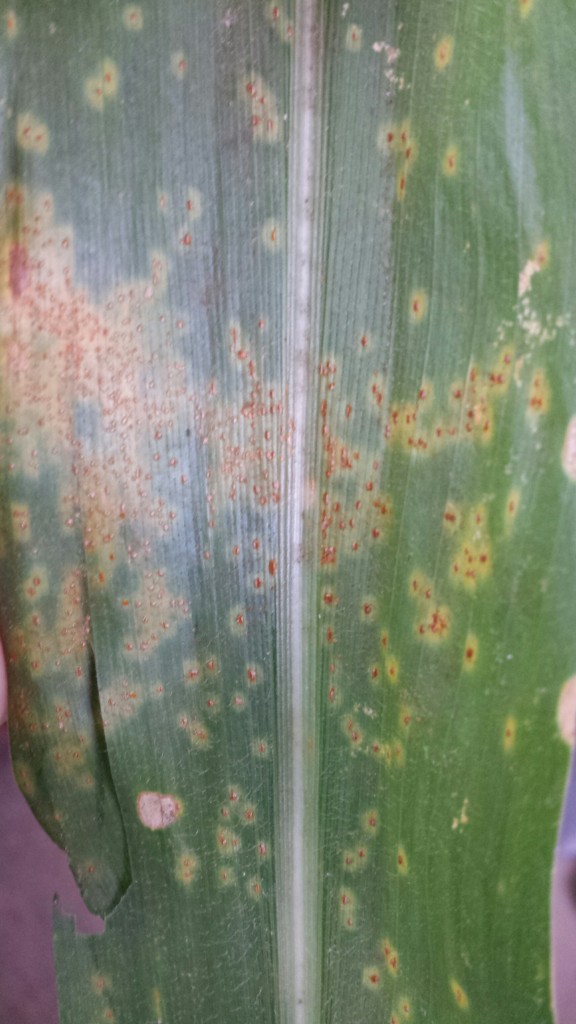
Labels: Corn rust leaf